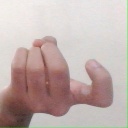
अक्षर: ज